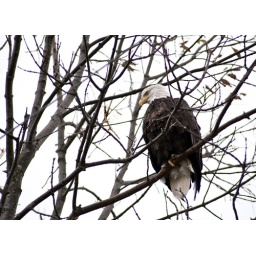
A bald eagle sitting in a tree in someone's yard.Cape Breton IslandNova Scotia, CanadaOctober 2010